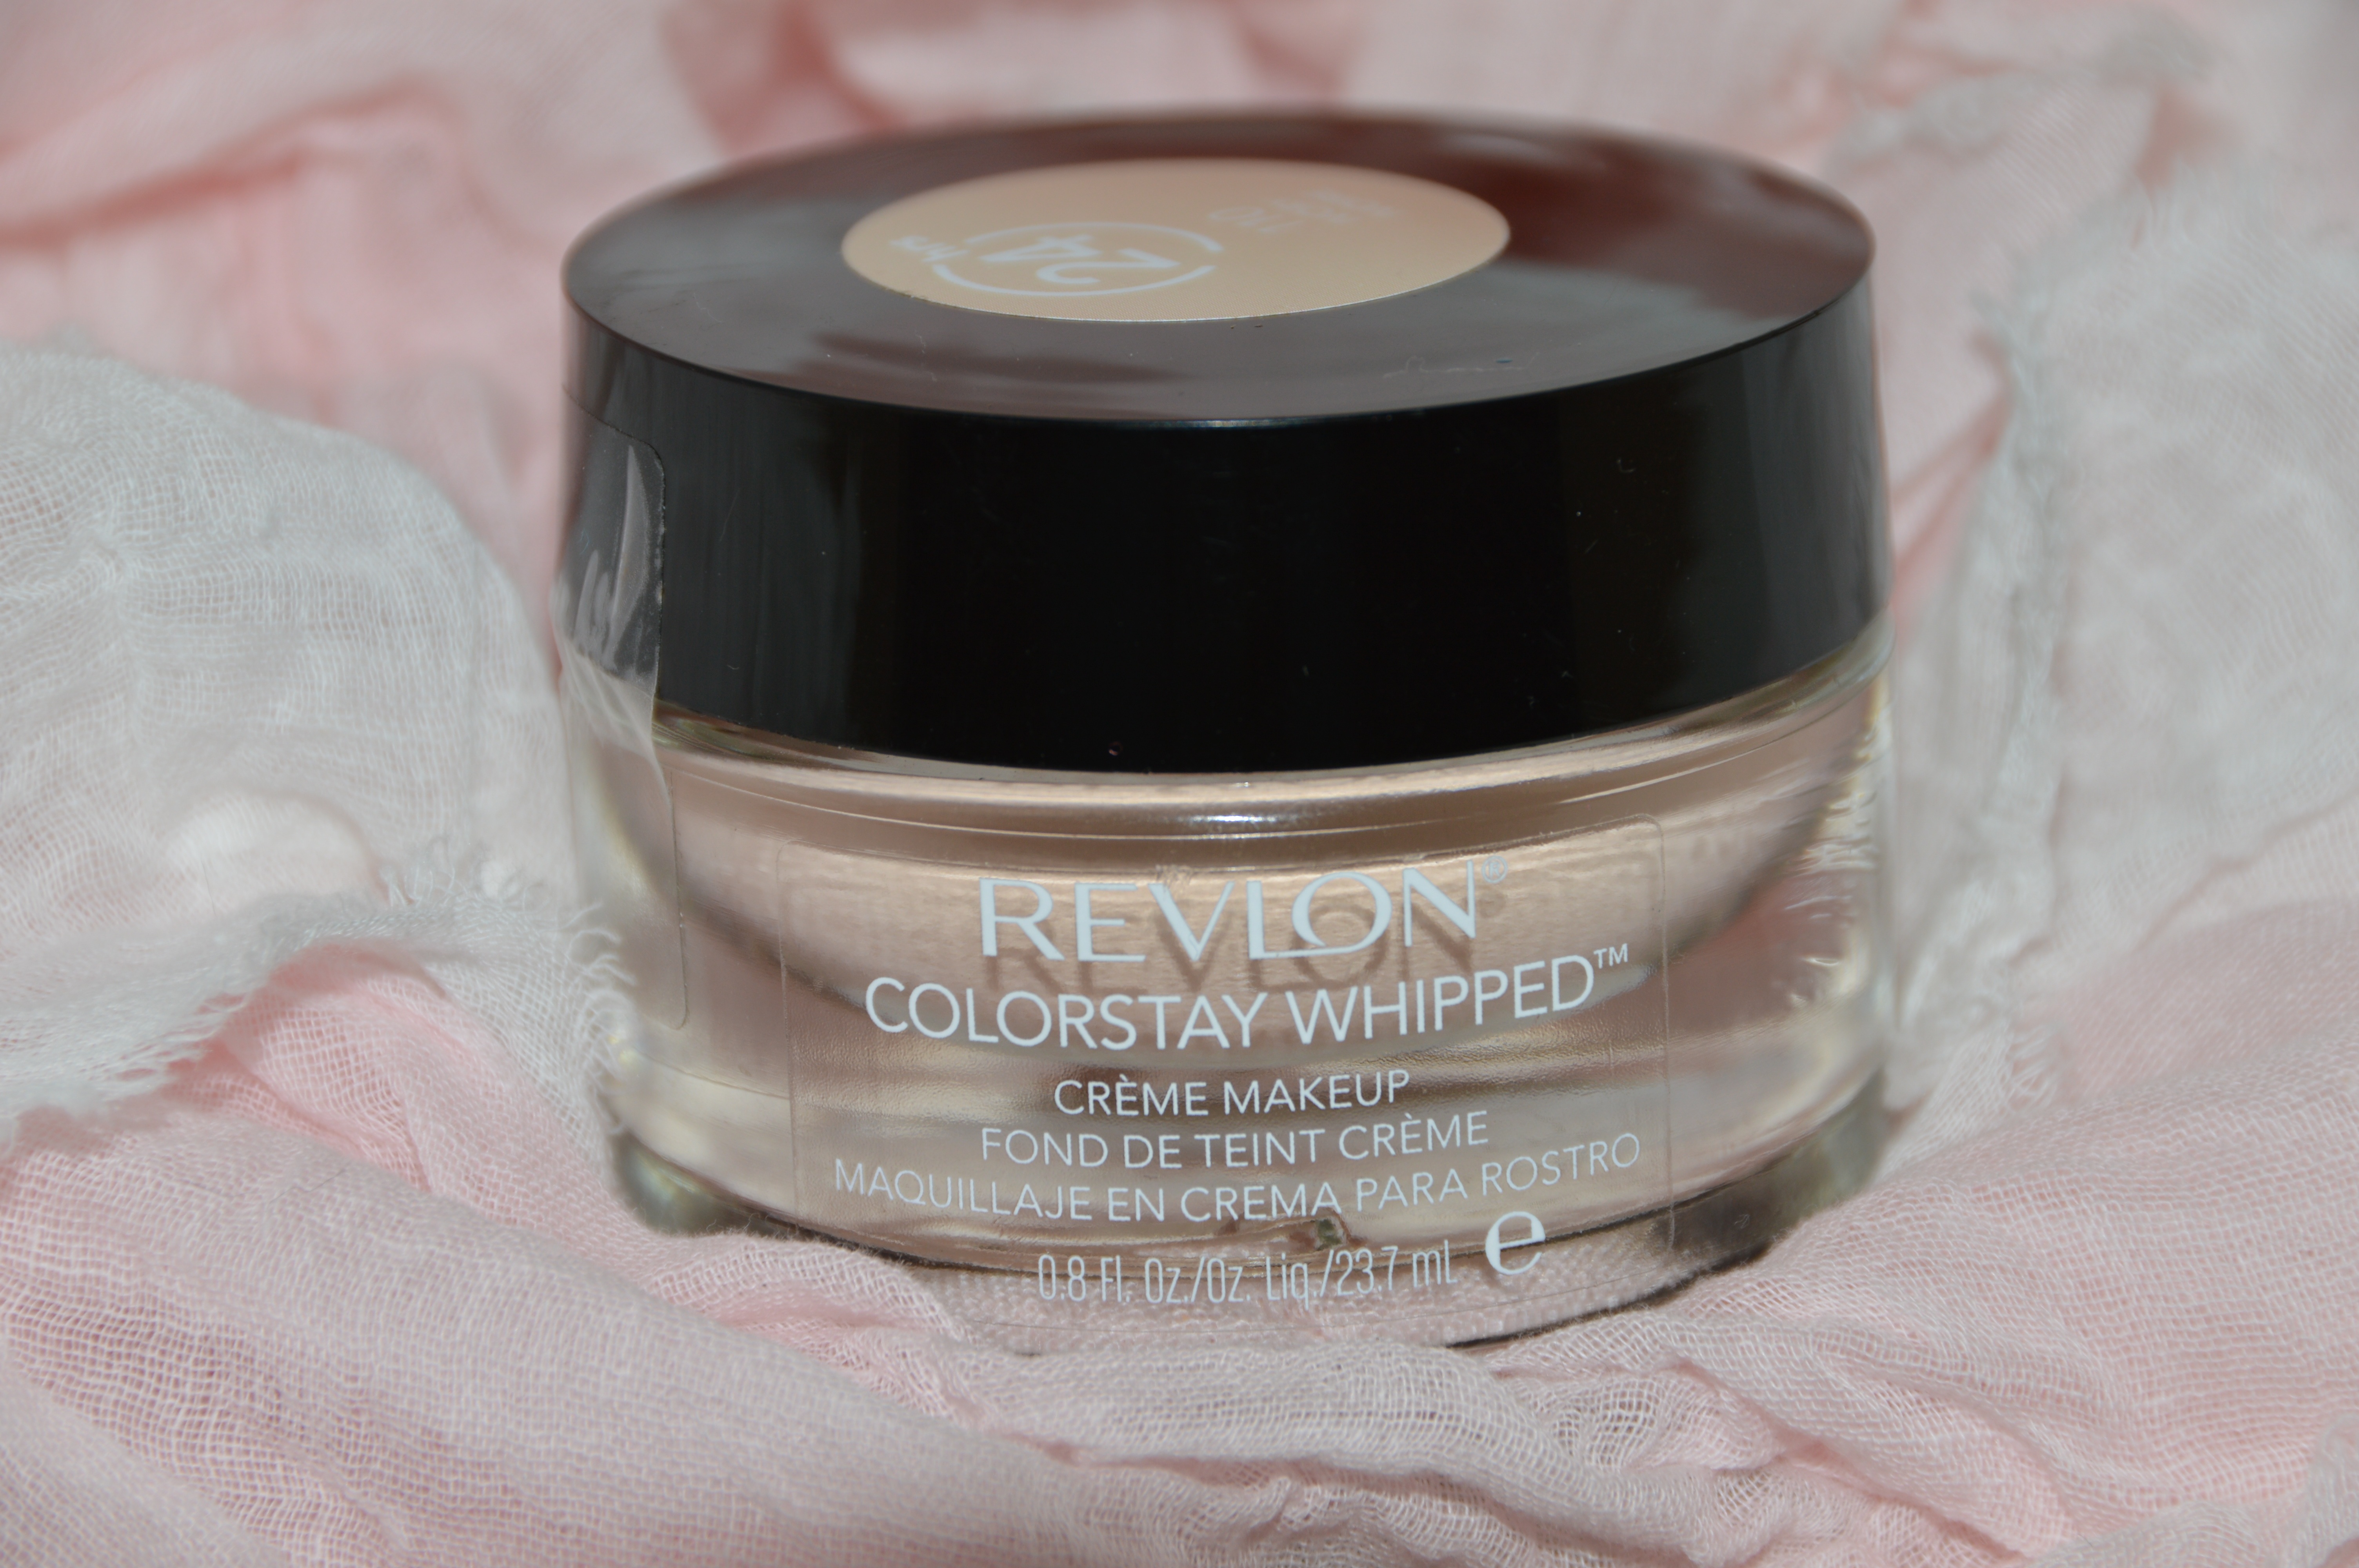
hand, female, color, natural, powder, cream, material, makeup, make up, eye, skin, beauty, organ, cosmetics, glamour, facial, cosmetic, complexion